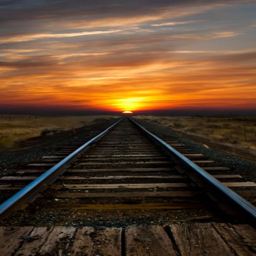
take me down the tracks to anywhere